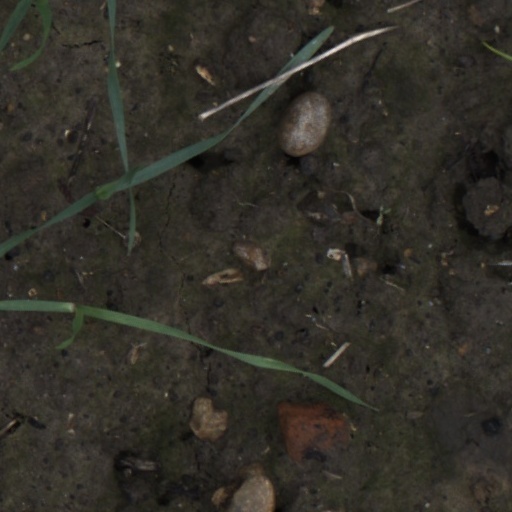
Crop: wheat